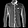
Label: Shirt